Armin Kogler

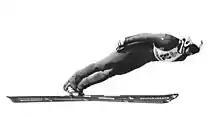
Armin Kogler in 1980

After his surprise win at the FIS Ski-Flying World Championships 1979, Kogler set a new record in Planica (1981) with a leap of 180 meters. He won two World Cup overall titles (1981 and 1982) along with a complete set of medals at the 1982 FIS Nordic World Ski Championships with gold in the individual normal hill, a silver in the team large hill, and a bronze in the individual large hill.